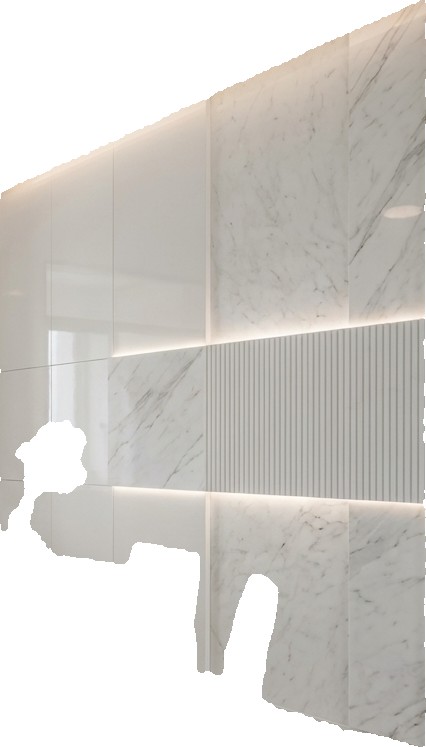
Surface category: wall